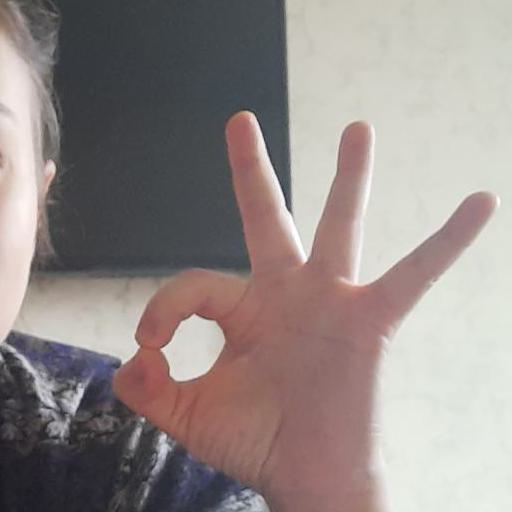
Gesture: ok